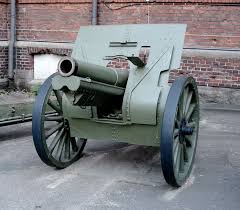
Label: D-30